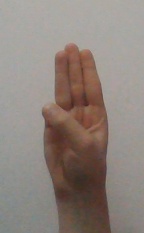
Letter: thaa